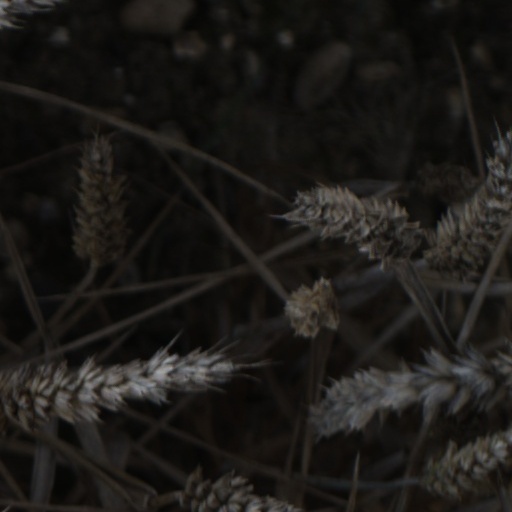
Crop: wheat